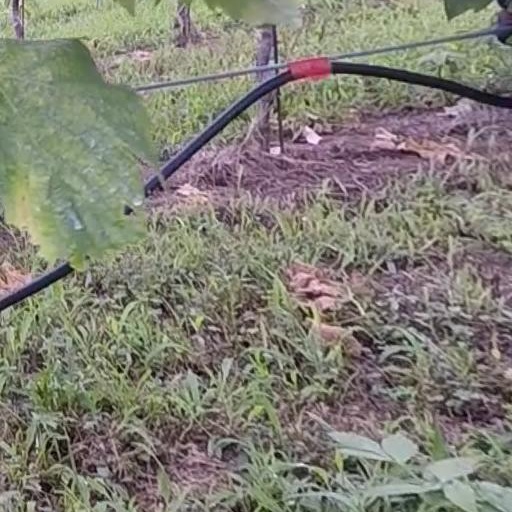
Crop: grape